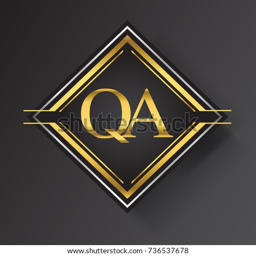
letter logo in a square shape gold and silver colored geometric ornaments .